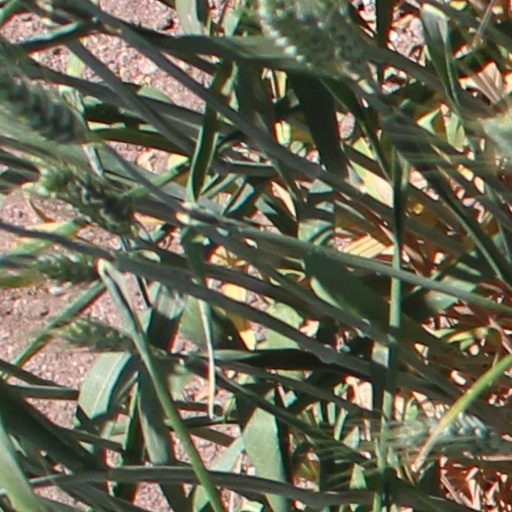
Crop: wheat